Daniel P. Carter

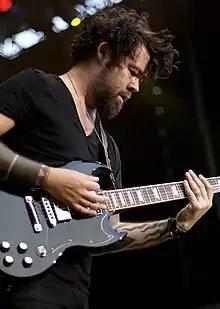
Carter in 2009

Daniel Philip Carter (born 16 November 1972) is a British musician and radio DJ. He is the former singer and guitarist for hardcore punk band Hexes, the former bassist for A, current lead guitarist for alternative rock band Bloodhound Gang and current guitarist for metal group Krokodil. Carter is also the host of BBC Radio 1's Rock Show.